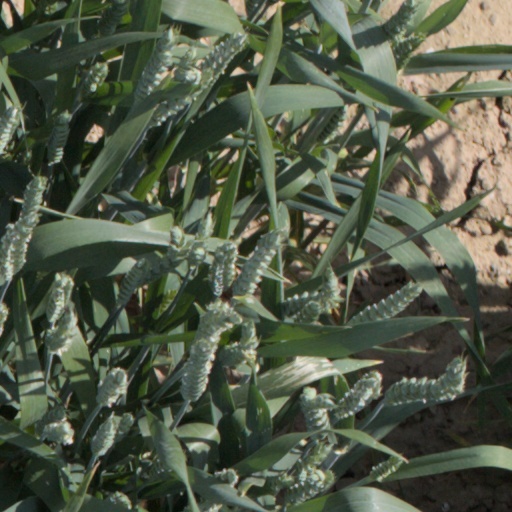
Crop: wheat